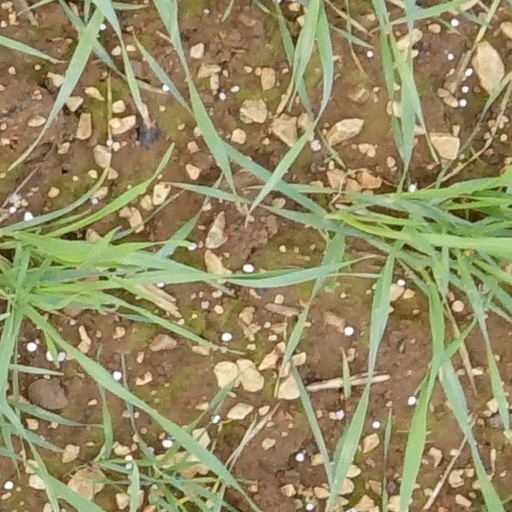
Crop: wheat